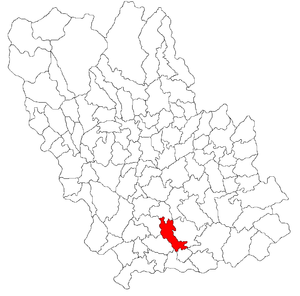
Râfov est une commune roumaine du județ de Prahova, dans la région historique de Valachie et dans la région de développement du Sud.